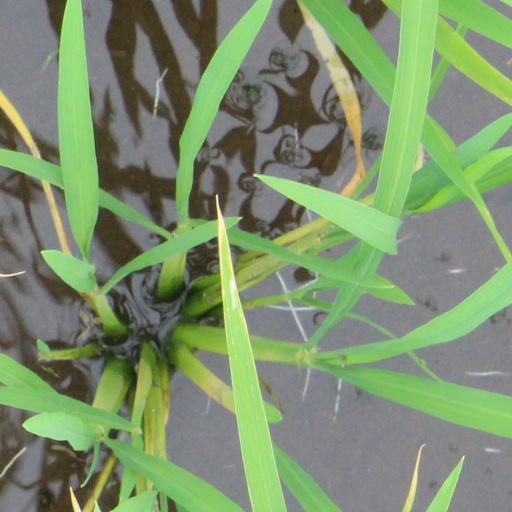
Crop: rice